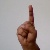
The image shows a hand gesture representing the letter 'D' in Indian Sign Language.